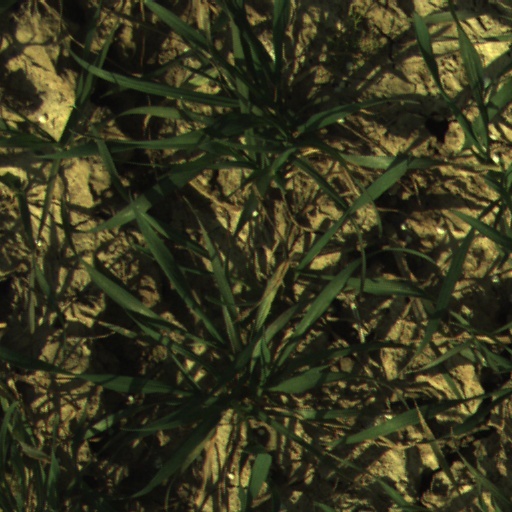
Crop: wheat